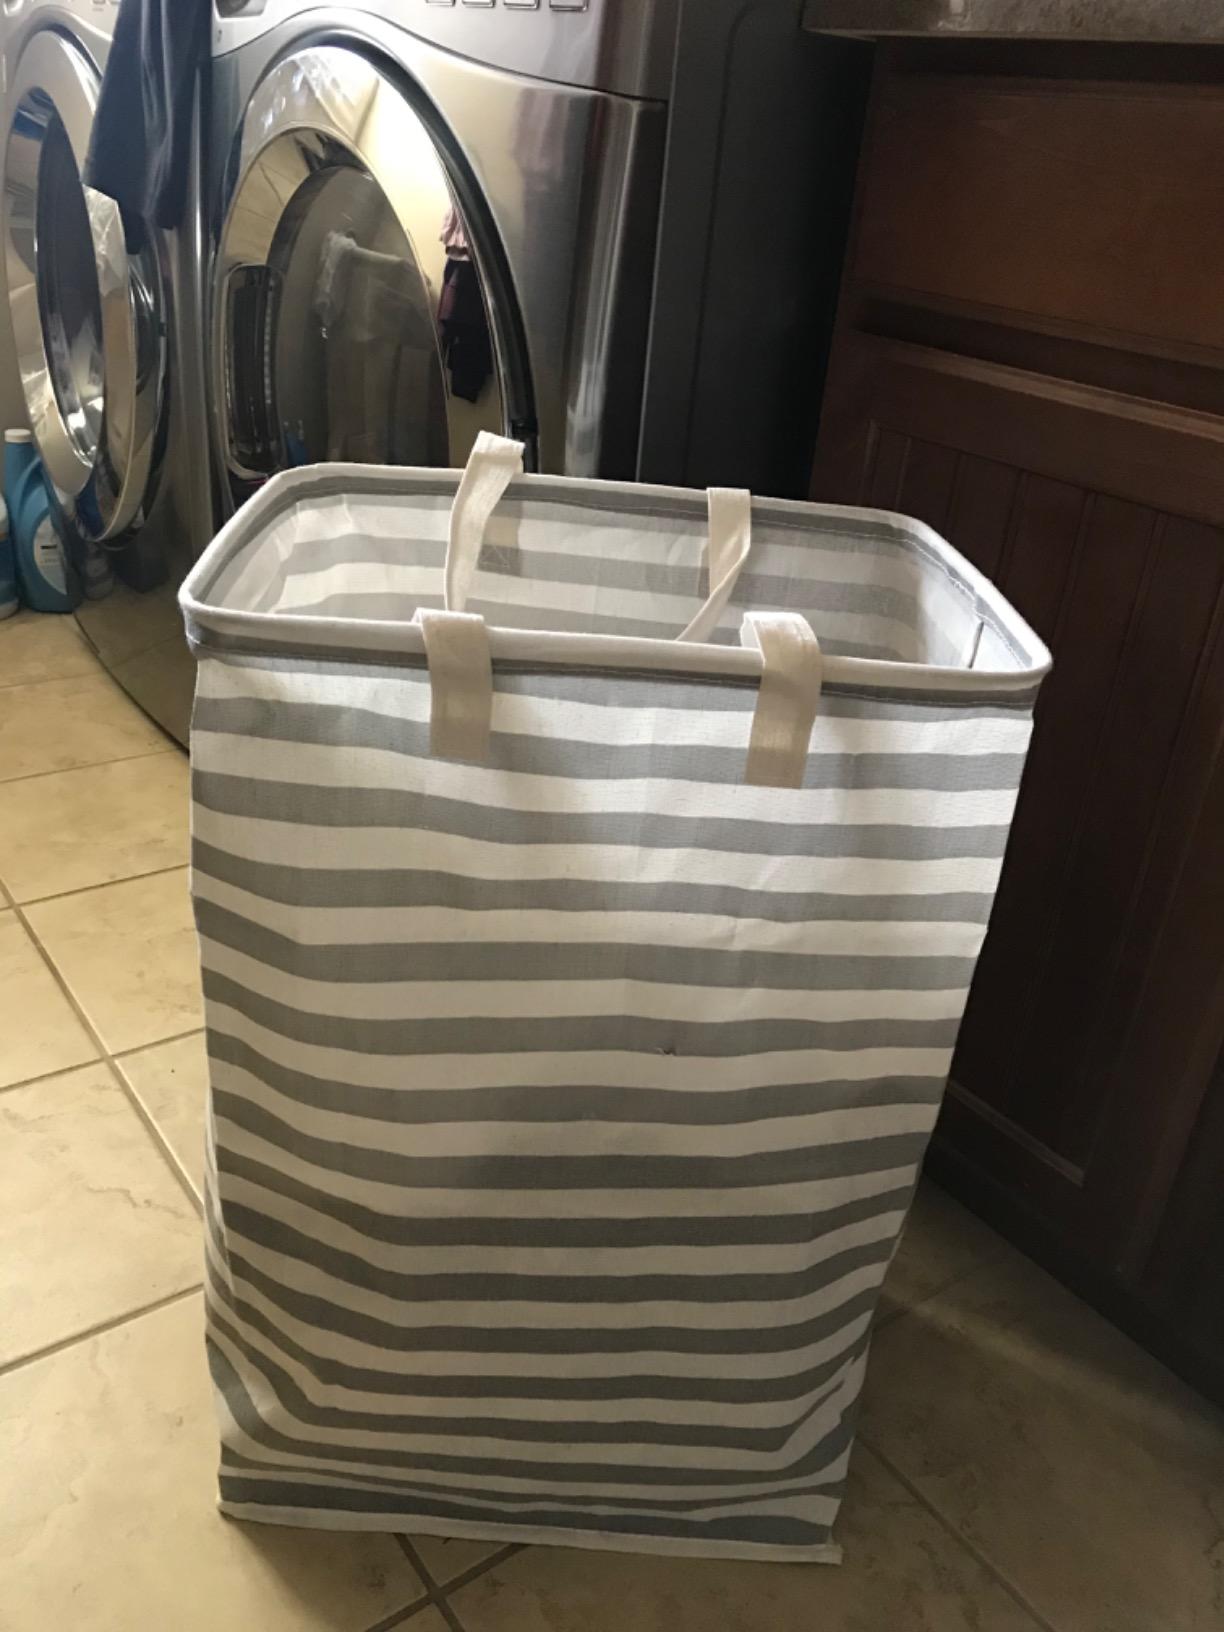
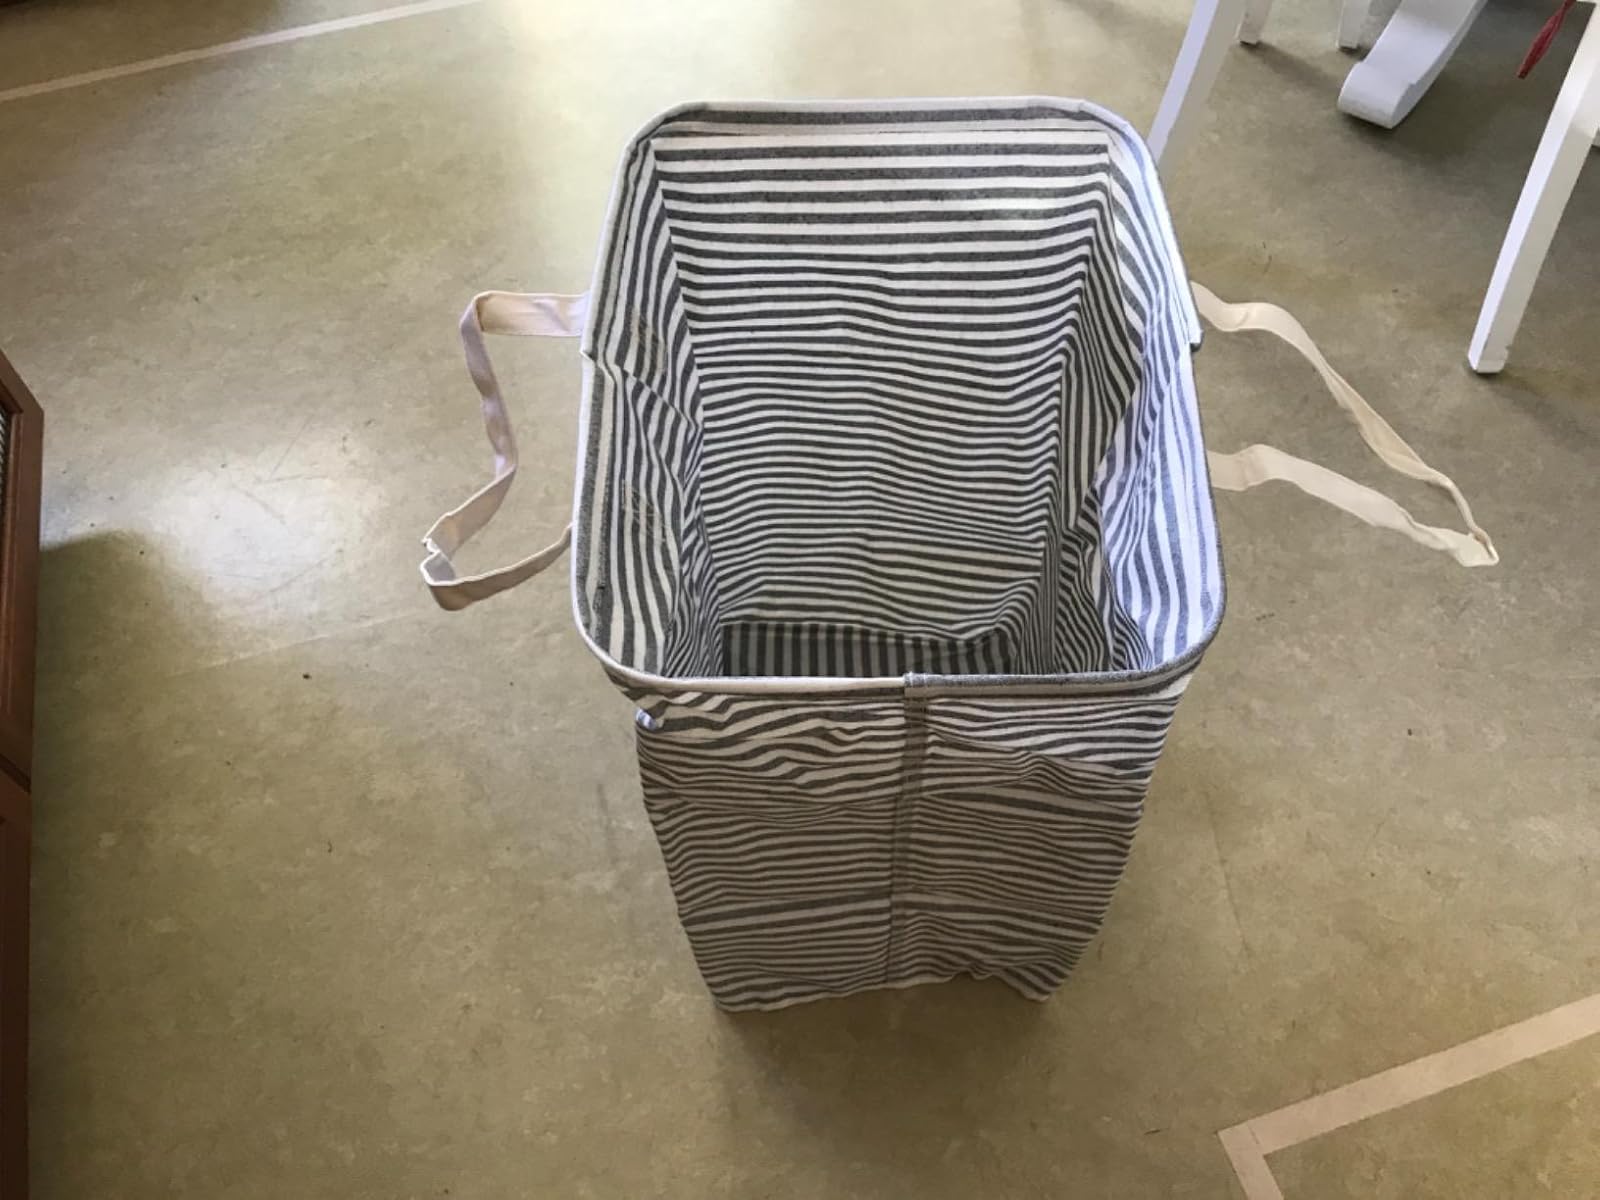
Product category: items_hamper
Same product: no